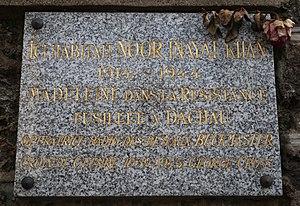
Plaque en hommage à la résistante Noor Inayat Khan qui habita la maison située 23 rue de la Tuilerie à Suresnes (Hauts-de-Seine).
Noor Un Nisa Inayat Khan, née le 1ᵉʳ janvier 1914 au Kremlin de Moscou en Russie et morte le 13 septembre 1944 au camp de Dachau en Allemagne, fut pendant la Seconde Guerre mondiale, un agent secret britannique du Special Operations Executive, section F. Premier agent féminin à être envoyé en France comme opérateur radio, elle rejoignit le réseau PHONO d’Henri Garry en juin 1943.